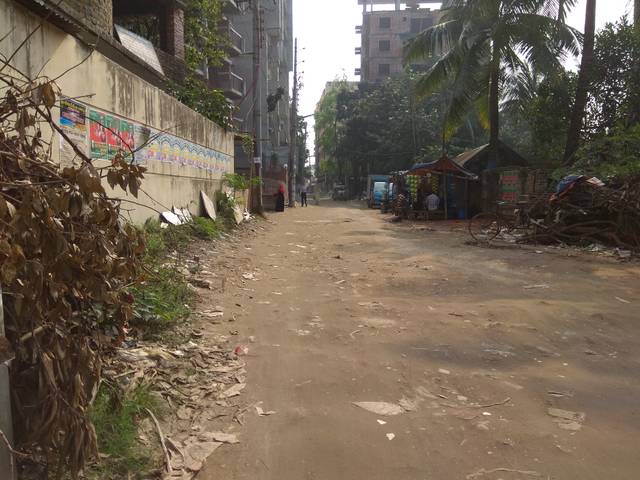
Region: Bangladesh
Coordinates: 23.863, 90.393